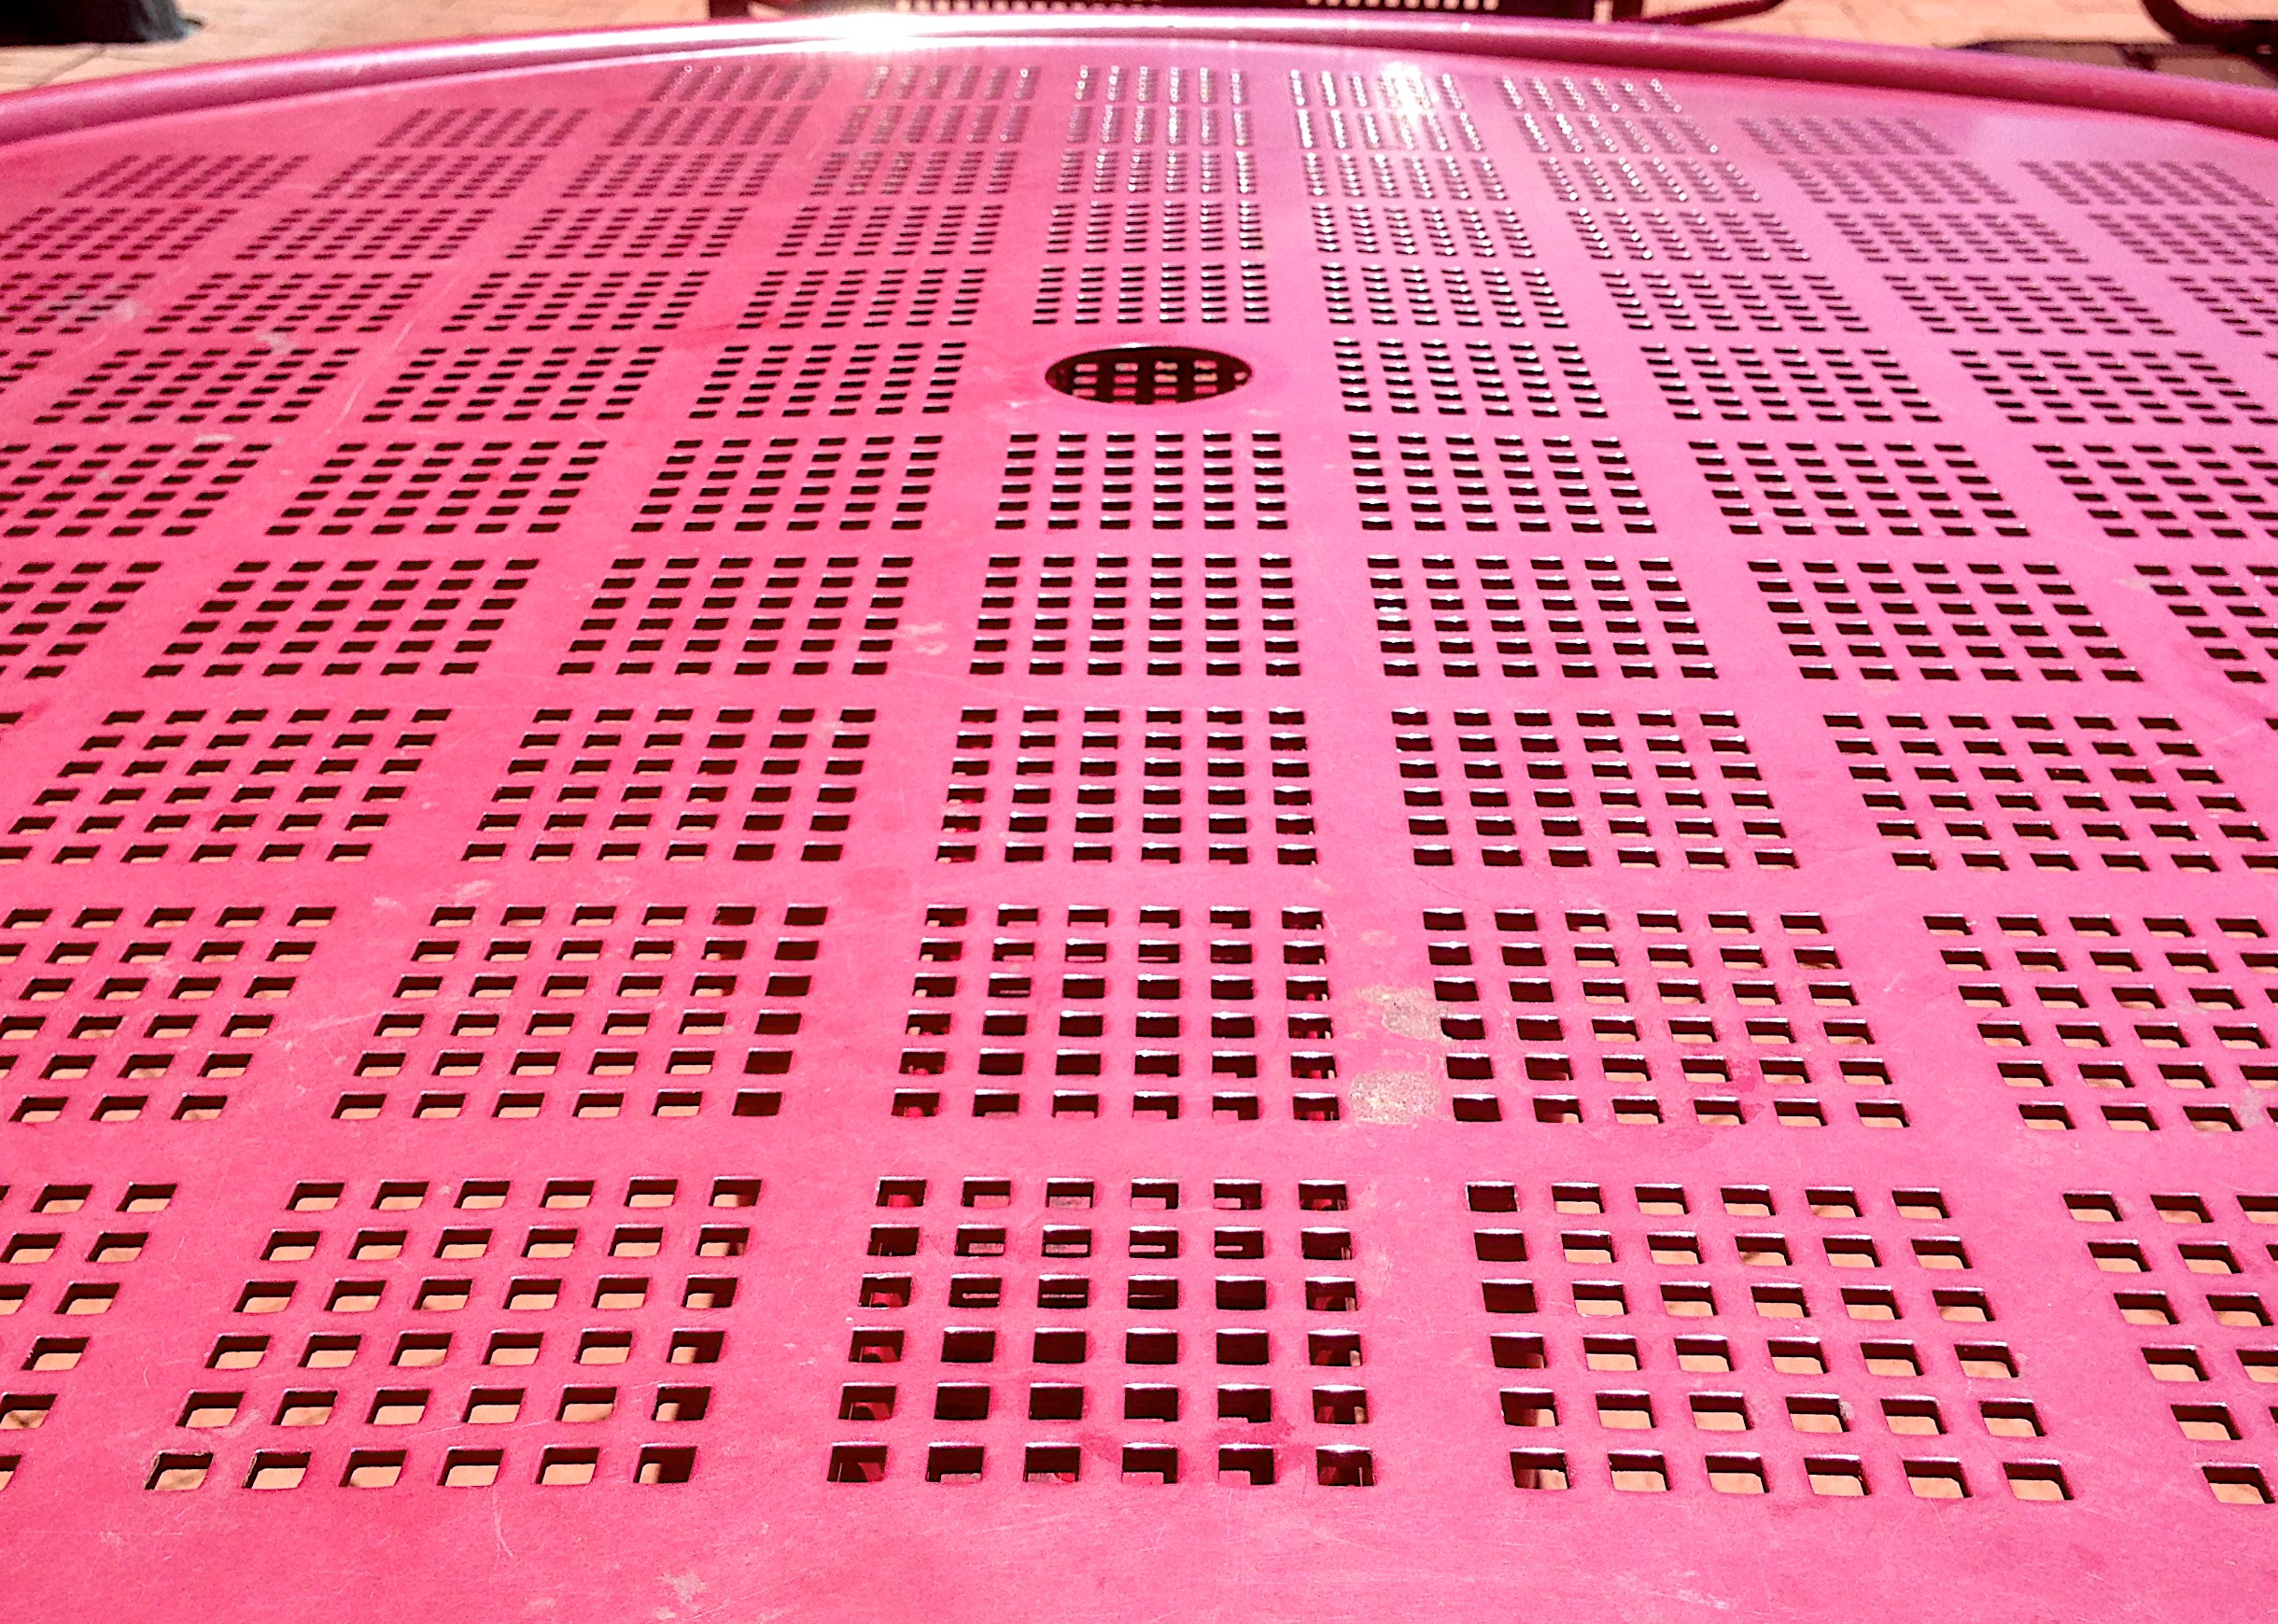
floor, pattern, line, pink, material, textile, art, net, flooring, bed sheet